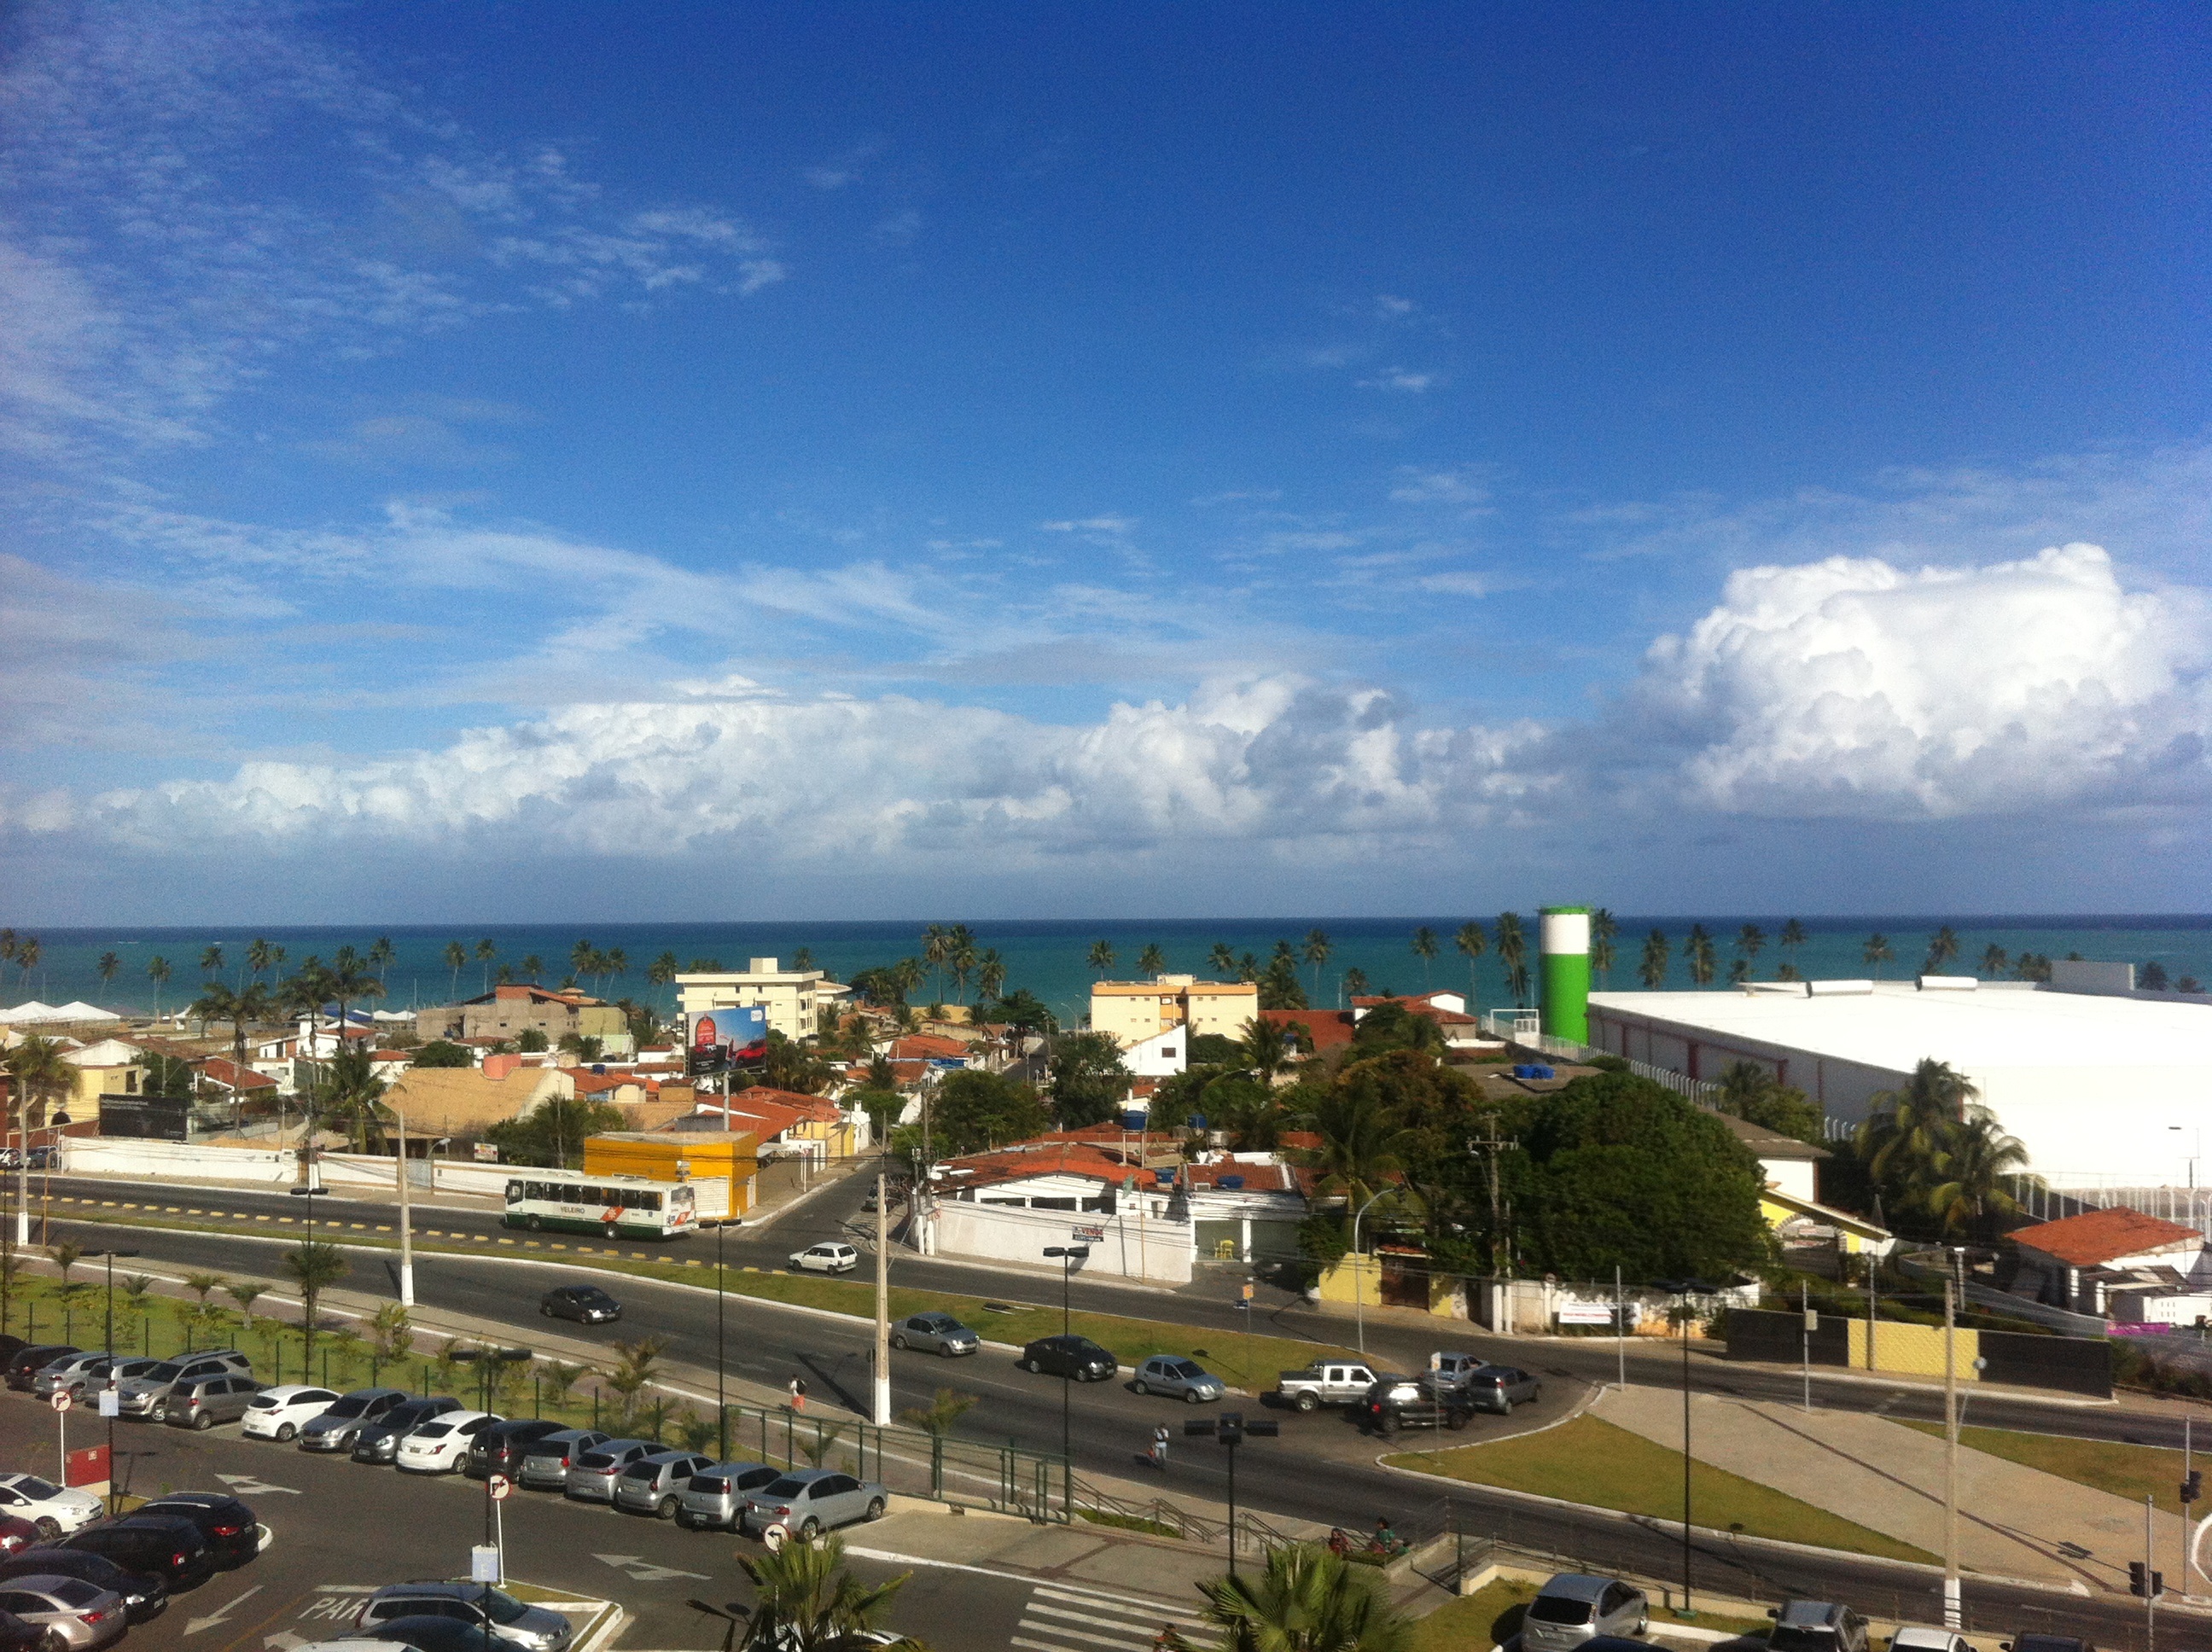
structure, highway, panorama, stadium, race track, residential area, sport venue